Kinetic energy penetrator

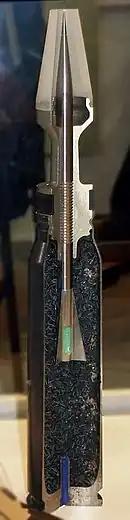
A partly cut-away 30 × 173 mm APFSDS-T round

A kinetic energy penetrator (KEP), also known as long-rod penetrator (LRP), is a type of ammunition designed to penetrate vehicle armour using a flechette-like, high-sectional density projectile. Like a bullet or kinetic energy weapon, this type of ammunition does not contain explosive payloads and uses purely kinetic energy to penetrate the target. Modern KEP munitions are typically of the armour-piercing fin-stabilized discarding sabot (APFSDS) type.